Thiruarimeya Vinnagaram

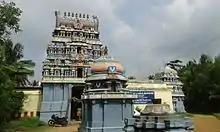

Thiruarimeya Vinnagaram or Kudamadukoothan Perumal Temple is dedicated to Hindu god Vishnu located in Tirunangur, a village in the outskirts of Sirkaḻi in the South Indian state of Tamil Nadu. Constructed in the Dravidian style of architecture, the temple is glorified in the "Nalayira Divya Prabandham", the early medieval Tamil canon of the Alvar saints from the 6th–9th centuries CE. It is one of the 108 "Divya Desams" dedicated to Vishnu, who is worshipped as Kudamudakoothan and his consort Lakshmi as Amirtagadavalli.